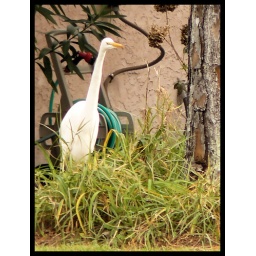
Bird walking down our street in Florida